Bentley

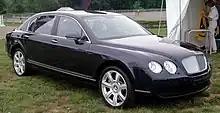
2005 Bentley Continental Flying Spur

BMW paid Rolls-Royce plc £40m to license the Rolls-Royce name and logo. After negotiations, BMW and Volkswagen AG agreed that, from 1998 to 2002, BMW would continue to supply engines and components and would allow Volkswagen temporary use of the Rolls-Royce name and logo. All BMW engine supply ended in 2003 with the end of Silver Seraph production.